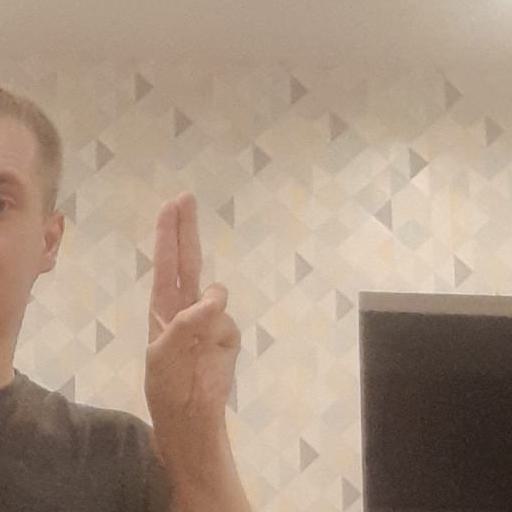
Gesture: two_up